Sino-Arab relations

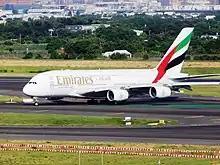
Emirates aircraft in Taiwan

The China-Arab States Cooperation Forum (CASCF) was established in 2004 during a visit by CCP General Secretary Hu Jintao to the Arab League headquarters in Cairo, Egypt. CASCF was the first cooperation forum between the Arab League and any other country or region. CASCF membership consists of China and the Arab League, which officially represents its twenty-two member states as a relatively unified body. CASCF therefore serves as the primary multilateral coordination mechanism between China and the Arab States. This coordination by the Arab League allows Arab states to negotiate actively for collective projects involving multiple states, such as railway projects, nuclear power projects, and Dead Sea initiatives. The core political norms that China advocates within CASCF are its Five Principles of Peaceful Coexistence: mutual respect for territory and sovereignty, mutual nonaggression, mutual noninterference in internal affairs, equality and mutual benefit, and peaceful co-existence. These principles are a conservative interpretation of the Westphalian norms of state sovereignty. China's advocacy for this strict interpretation of Westphalian sovereignty has intensified since the 2011 NATO intervention in Libya, creating some tensions within CASCF over the positions China (as a member of the United Nations Security Council) takes on Syria, although generally the Arab League states continue to support China's advocacy of the Five Principles.